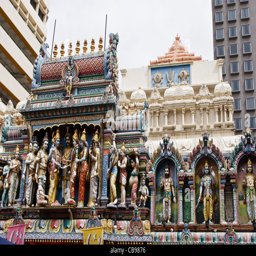
godly statues above the entrance